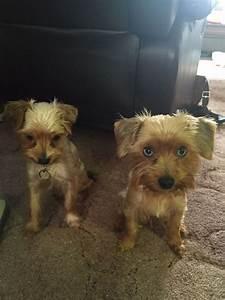
dog